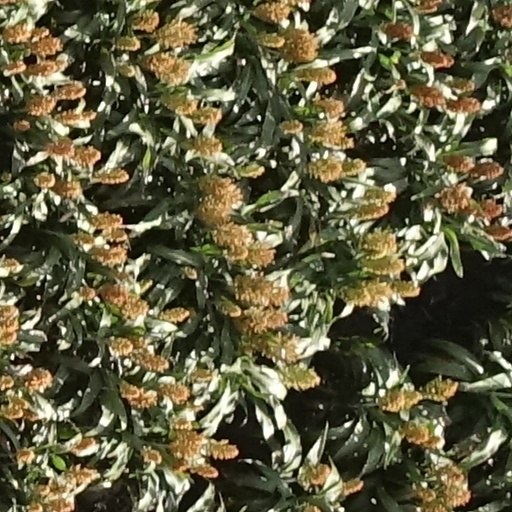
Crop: sorghum